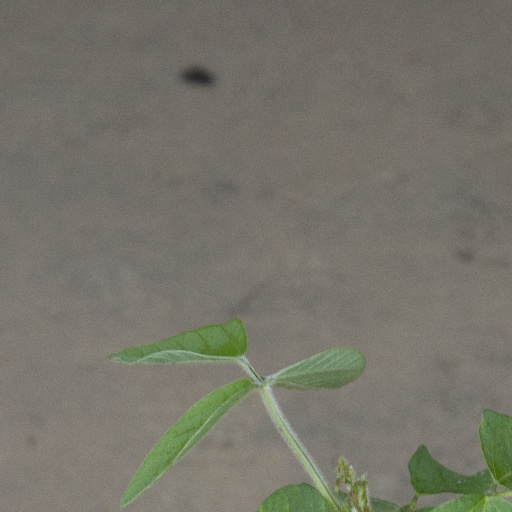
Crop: soybean